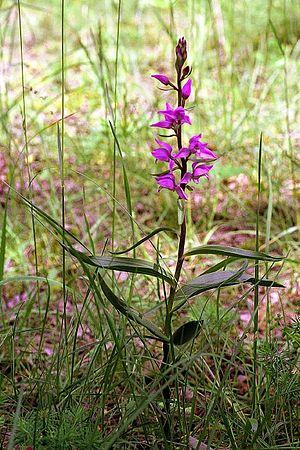
Cette liste de Tracheophyta de Bosnie-Herzégovine, ainsi que d’espèces introduites est un aperçu incomplet d’espèces de mousses, de fougères, de gymnospermes et d’angiospermes citées dans la littérature disponible en langues bosniaque, croate, serbe et serbo-croate. Cet aperçu n’inclue pas des espèces cultivées ni celles occasionnellement introduites.
Le Massif du Vercors propose une très riche variété de fleurs avec plus de 1800 espèces végétales.
Cephalanthera rubra, la céphalanthère rouge est une plante herbacée vivace de la famille des Orchidacées.